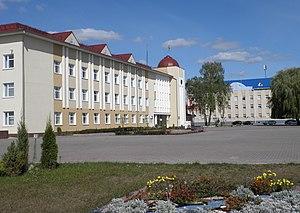
Stoline est une ville de la voblast de Brest, en Biélorussie, et le centre administratif du raïon de Stoline. Sa population s'élevait à 13 269 habitants en 2017.